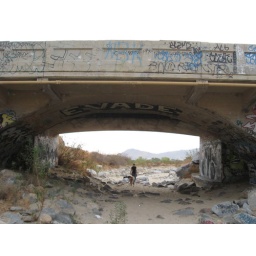
the bridge on Gilman Hot Springs road , over the massacre canyon wash